Kamo (Bolshevik)

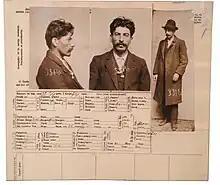
The information card on "I. V. Stalin", from the files of the Tsarist secret police in Saint Petersburg, 1911

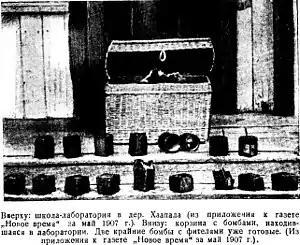
Bombs found in 1907 in a Bolshevik explosives lab in Finland

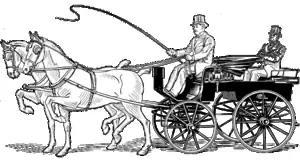
Picture of a typical phaeton, used in the robbery

In April 1907, high ranking Bolsheviks decided that Stalin and Kamo should organize a robbery in Tiflis to obtain funds to purchase arms. Through his connections, Stalin managed to discover from an old friend that there was going to be a large shipment of money by horse-drawn carriage to the Tiflis Bank on 26 June 1907.